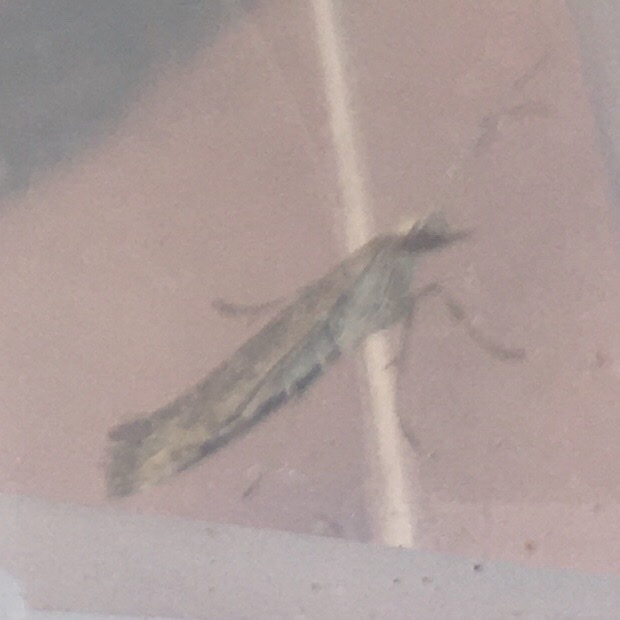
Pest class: diamondback_moth